White House

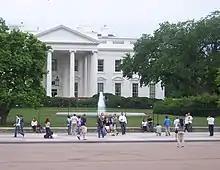
For security reasons, the section of Pennsylvania Avenue on the north side of the White House is closed to all vehicular traffic except that of government officials.

Congress enacted legislation in September 1961 declaring the White House a museum. Furniture, fixtures, and decorative arts could now be declared either historic or of artistic interest by the president. This prevented them from being sold (as many objects in the executive mansion had been in the past 150 years). When not in use or display at the White House, these items were to be turned over to the Smithsonian Institution for preservation, study, storage, or exhibition. The White House retains the right to have these items returned.